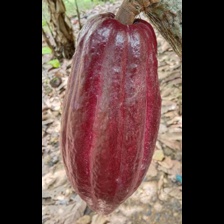
Label: sana